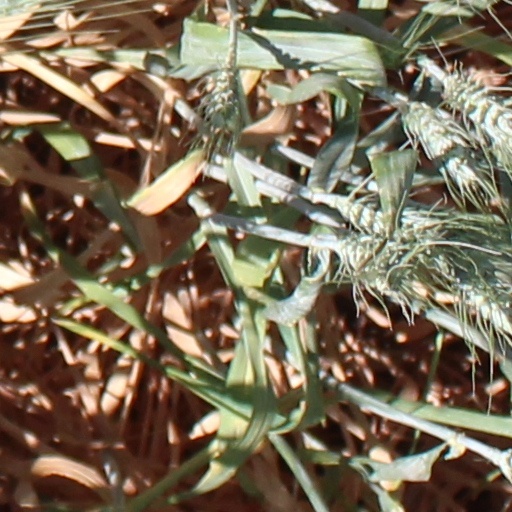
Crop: wheat